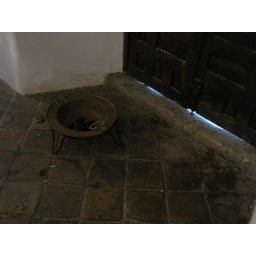
Spanish Governors Palace - captain's home & office - brazier by door leading to the plaza